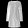
Label: Coat